Kingdom of Haiti

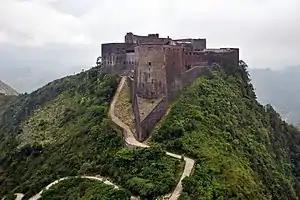
Citadelle Laferrière.

During his reign, Henri built six castles, eight palaces (including the Sans-Souci Palace), the Royal Chapel of Milot, and the Citadelle Laferrière, built to protect the Kingdom from possible French invasions. He created a noble class and appointed four princes, eight dukes, 22 counts, 37 barons, and 14 chevaliers.